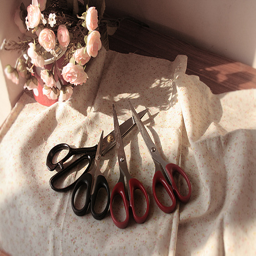
Fours pairs of scissors sit together on a table.
Four pairs of scissors on a piece of fabric.
Four pairs of scissors sitting on a table next to each other.
A close up of four pairs of scissors laying on table.
Potted roses and four sets of scissors on floral fabric